Yafa an-Naseriyye

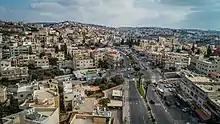
View of Yafa an-Naseriyye

In 1517, the village was incorporated into the Ottoman Empire with the rest of Palestine, and in 1596 it appeared in the Ottoman tax registers as being in the "nahiya" ("Subdistrict") of Tabariyya under the "Liwa" ("District") of Safad with a population of 14 Muslim households. The villagers paid a fixed tax rate of 25% on wheat, barley, fruit trees, goats and beehives, in addition to occasional revenues; a total of 2,200 akçe.